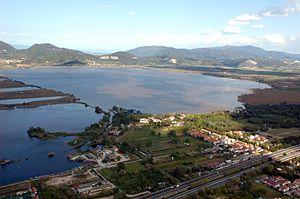
Cet article recense les zones humides de l'Italie concernées par la convention de Ramsar.
Le lac de Massaciuccoli est un lac de la province de Lucques, Toscane, Italie.